Ballycastle, County Antrim

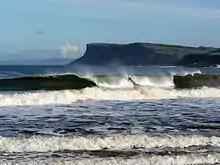
Waves in Ballycastle; Scotland can be seen in the background

There were several incidents of what came to be known as the Troubles in Northern Ireland, including: